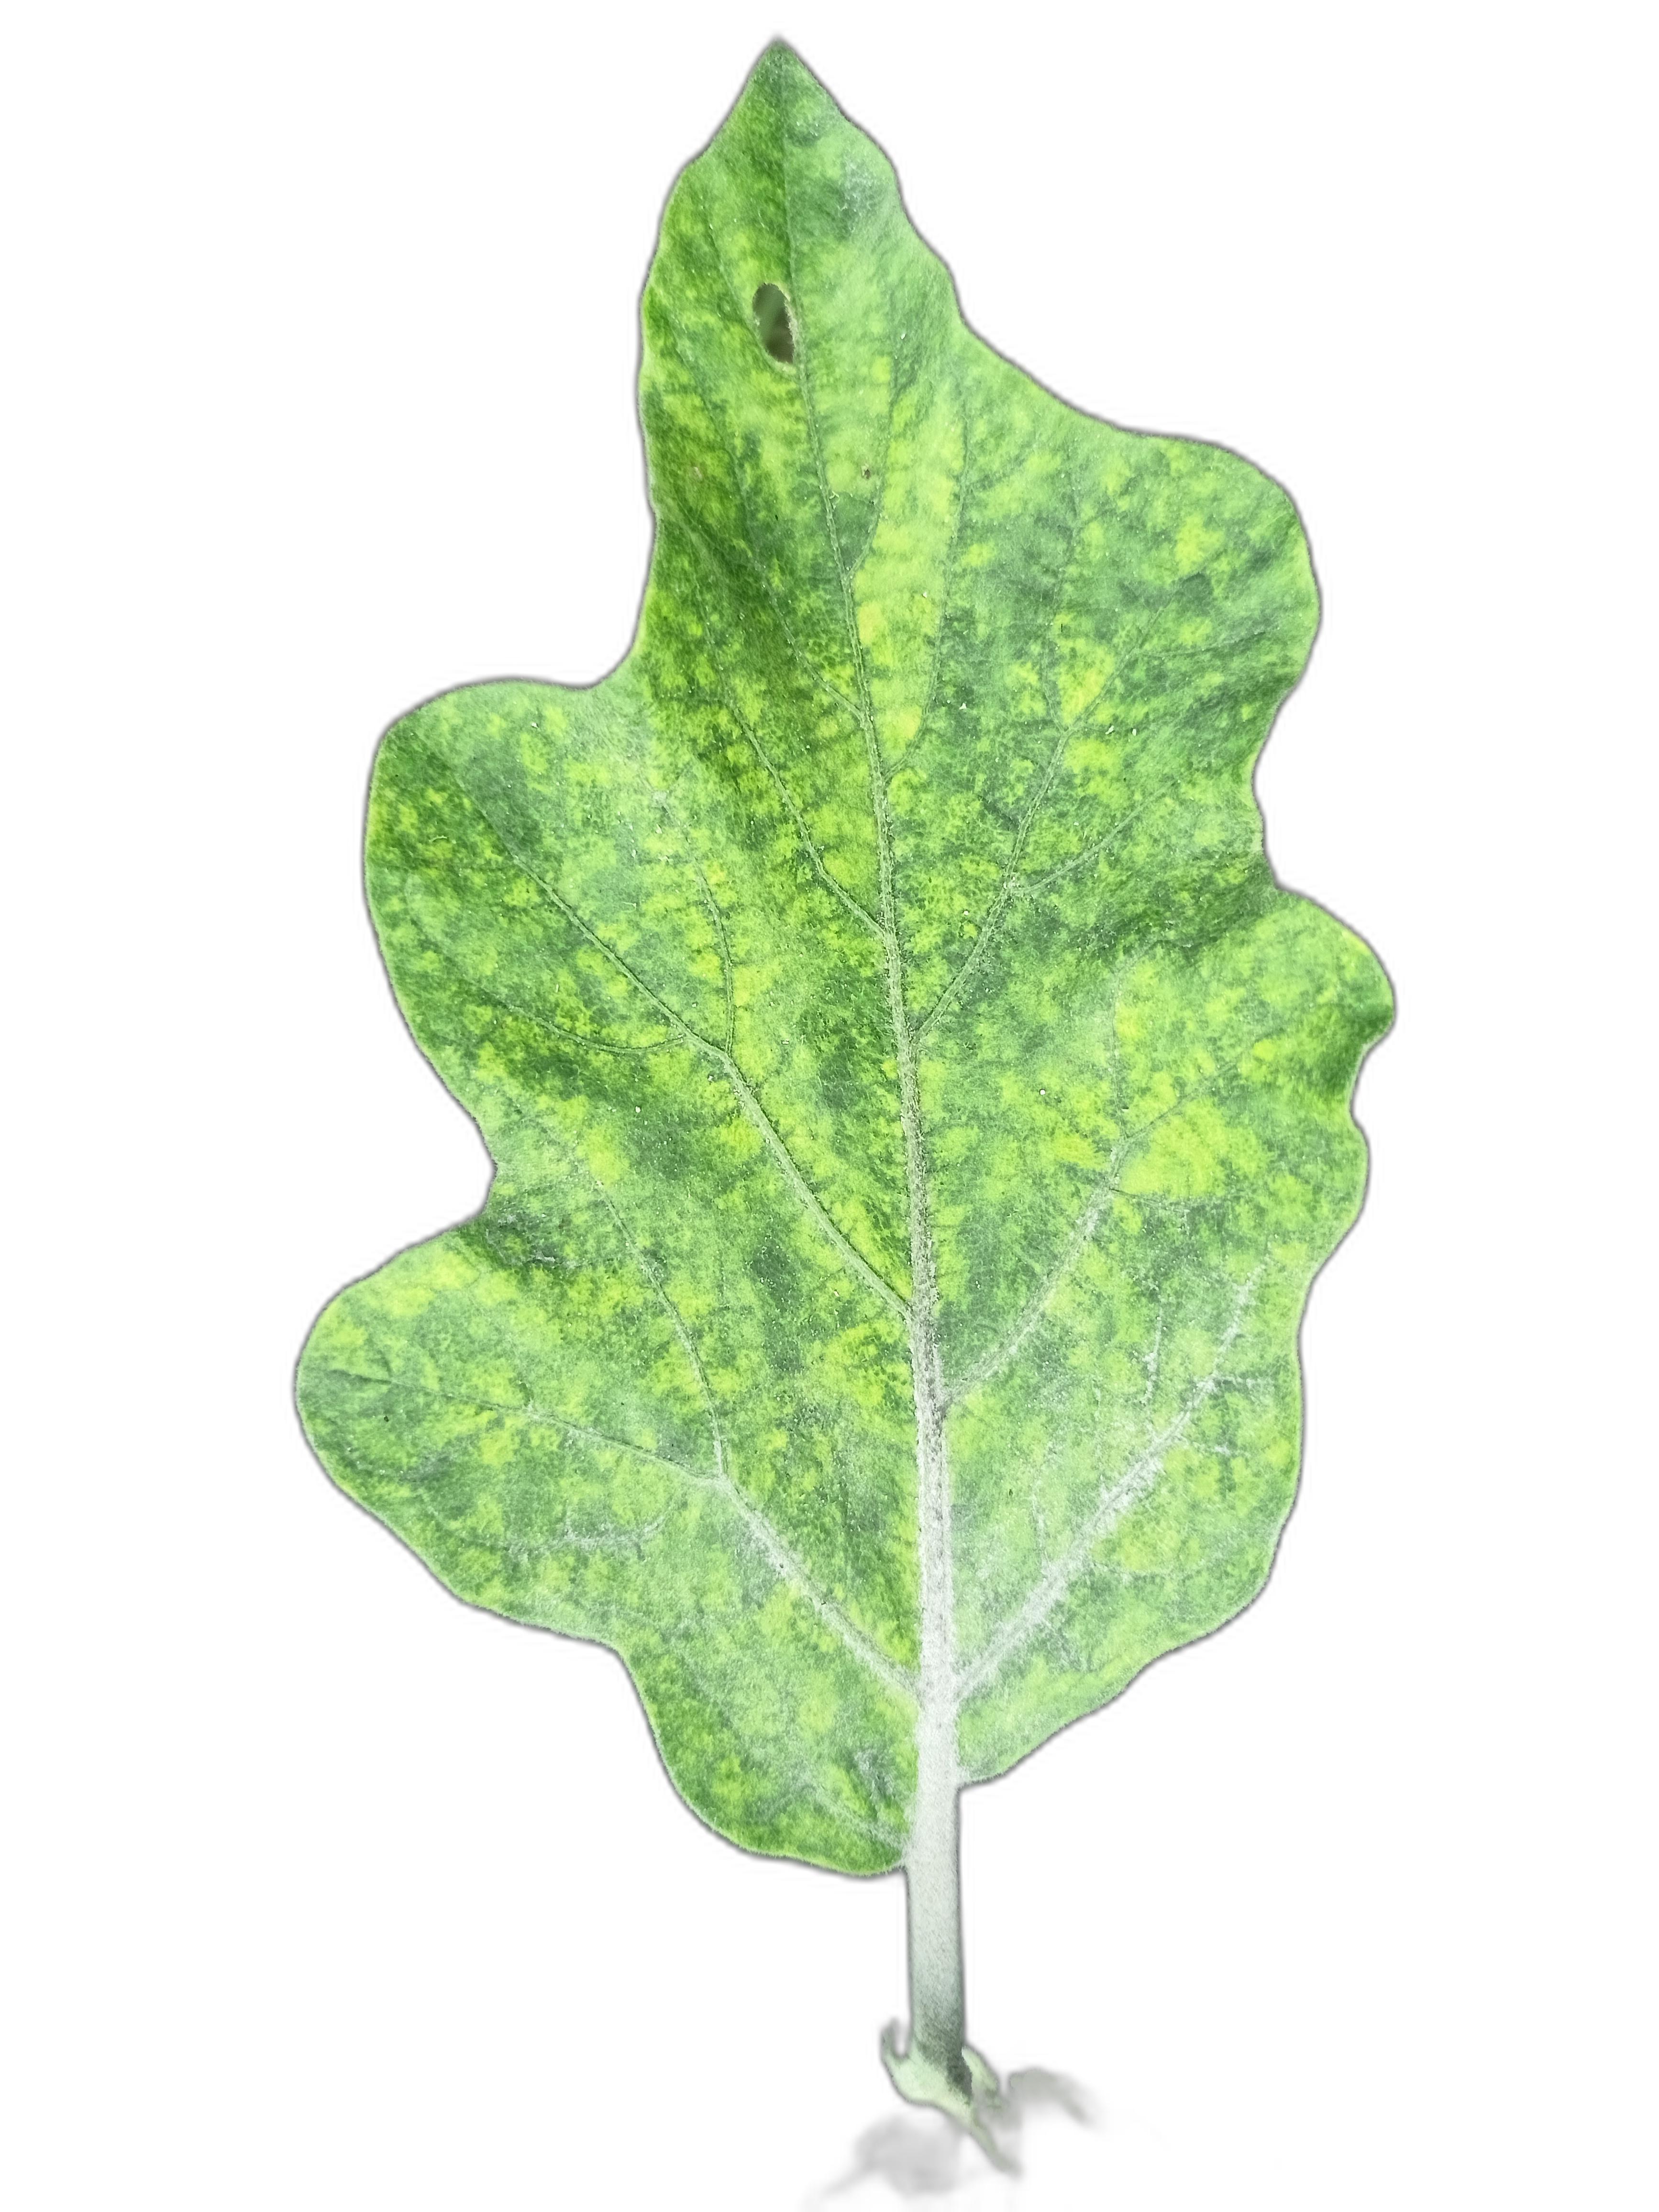
Label: Mosaic Virus Disease